Ionian University

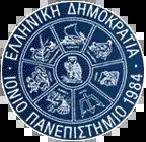

The Ionian University (IU) is a university located in the Ionian Islands, Greece. It is one of the newest institutions of Higher Education in Greece, created in 1984 pursuant to presidential order 83/84 ΦΕΚ 31 Α/20-3-84, along with the University of the Aegean and the University of Thessaly. In 2018, TEI of Ionian islands merged into the Ionian University.